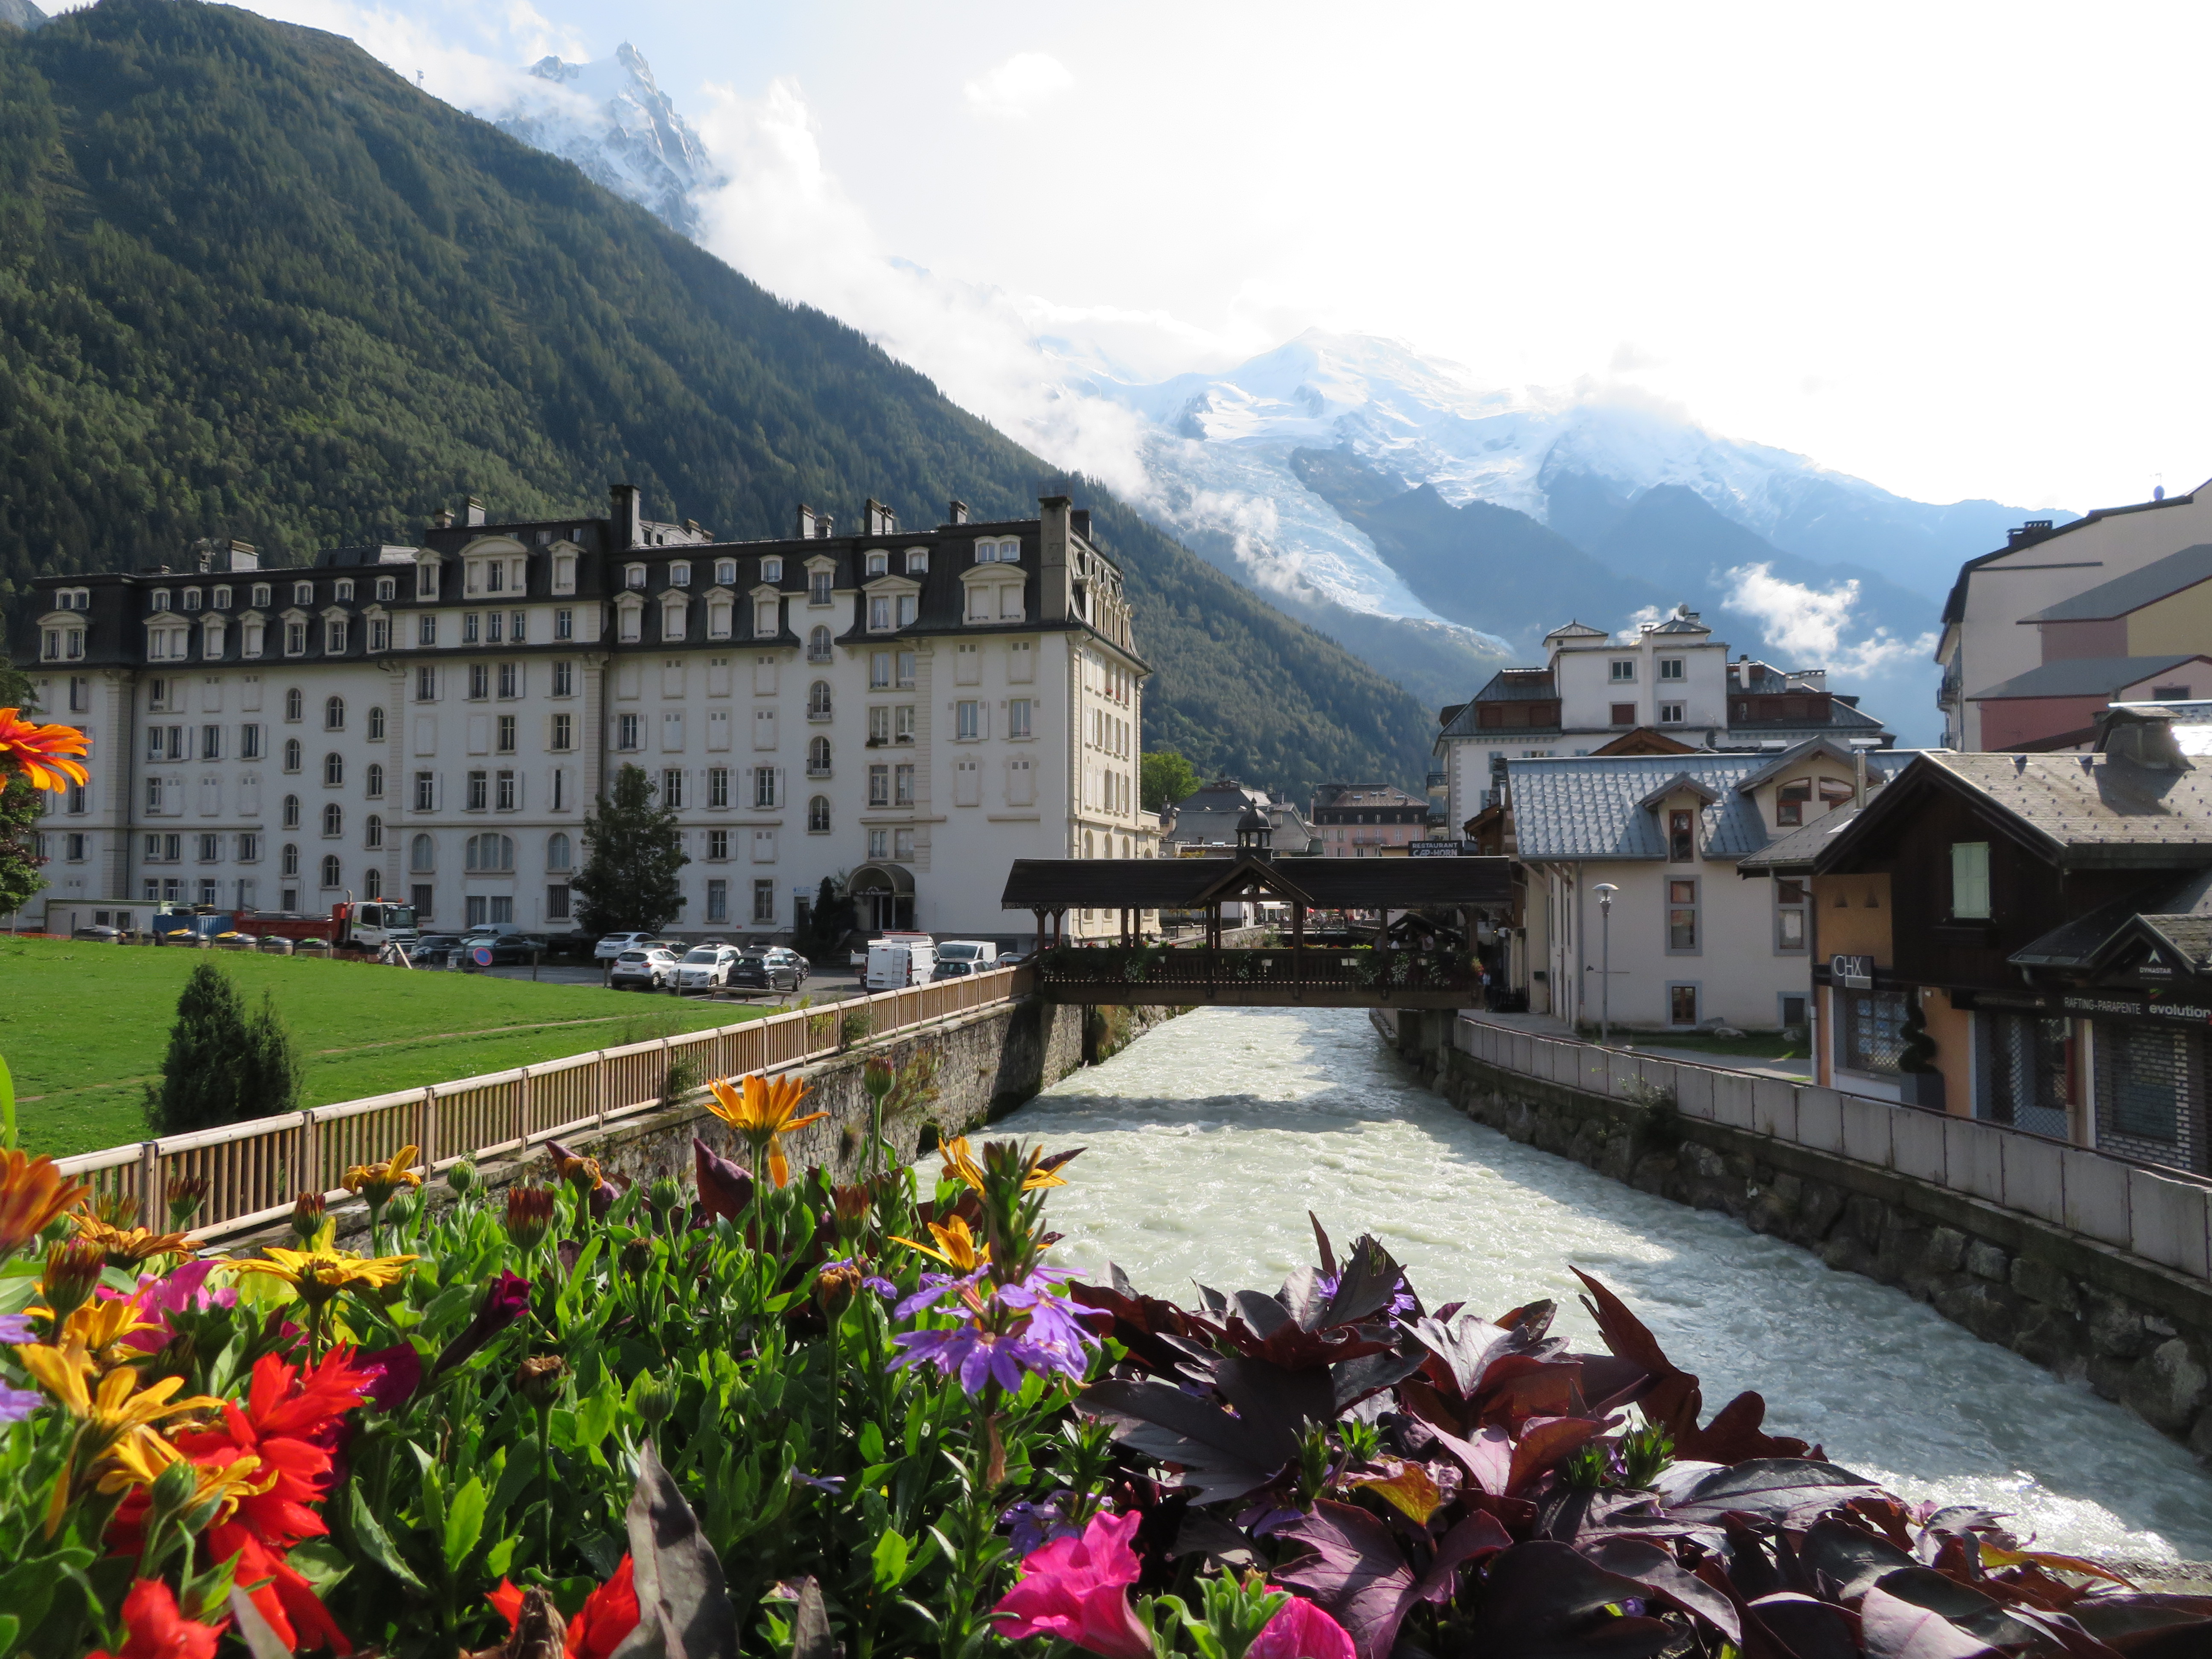
chamonix, france, alps, montblanc, river, tourism, flowers, castle, palace, destination, travel, ski, resort, green, landscape, buildings, beautiful, flower, mountain, cloud, plant, sky, building, nature, house, window, petal, natural landscape, public space, leisure, morning, tree, rural area, mountain range, mountainous landforms, city, hill station, human settlement, valley, hill, flowering plant, annual plant, grass, wilderness, resort town, magenta, village, garden, shrub, town, massif, landscaping, road, reservoir, mountain village, wildflower, vacation, lily family, tarn, tourist attraction, winter